Robert Wallace (professor)

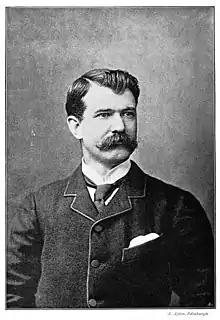
Wallace in 1891

Robert Wallace (24 June 1853 – 17 January 1939) was a Scottish professor of agriculture who worked at the Royal Agricultural College, Cirencester and at the University of Edinburgh where he helped establish agricultural education. He travelled around the British colonies, examining agriculture and livestock husbandry, and wrote numerous books and contributed several entries related to farming for the 11th edition of "Encyclopaedia Britannica".